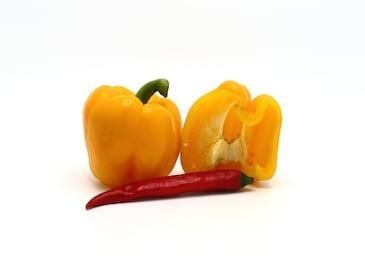
Label: capsicum